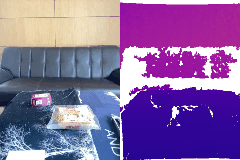
Label: cake